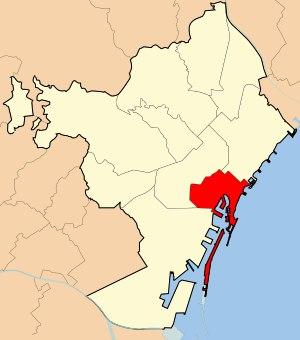
La Vieille ville est l'un des dix districts de la ville de Barcelone.